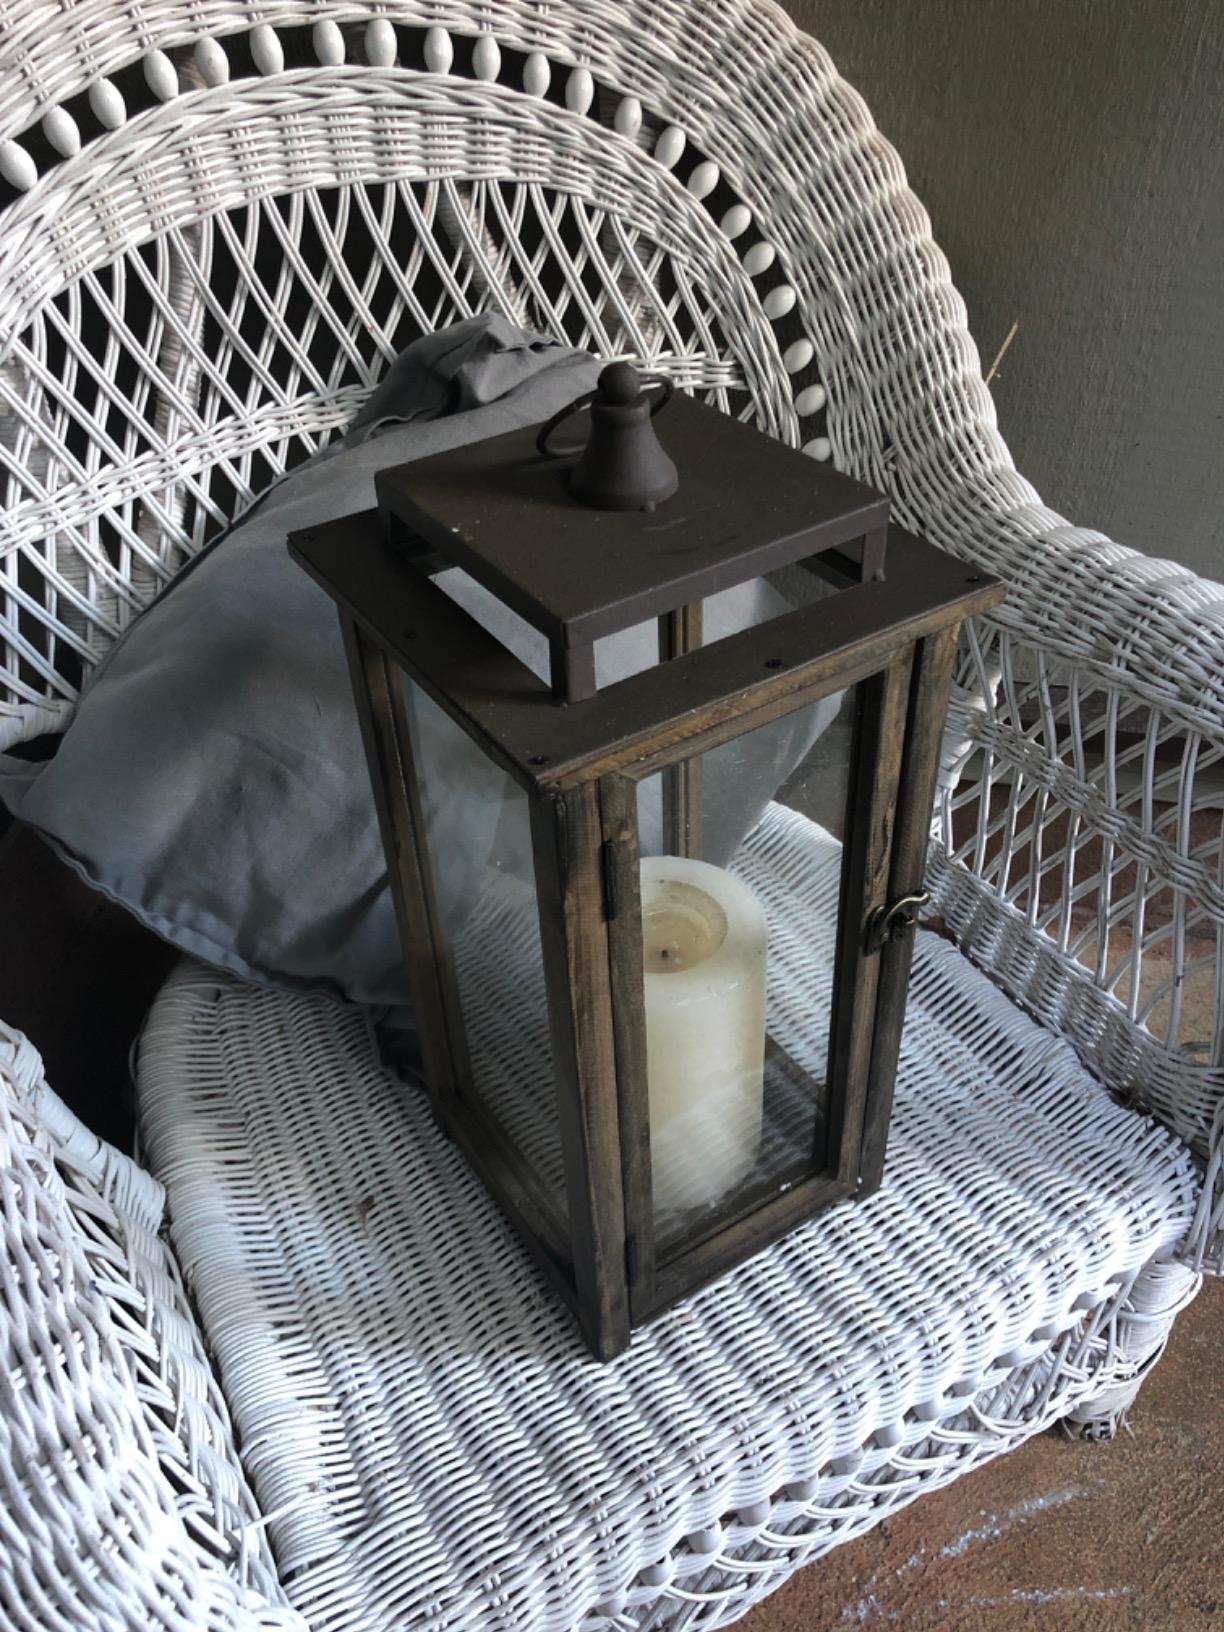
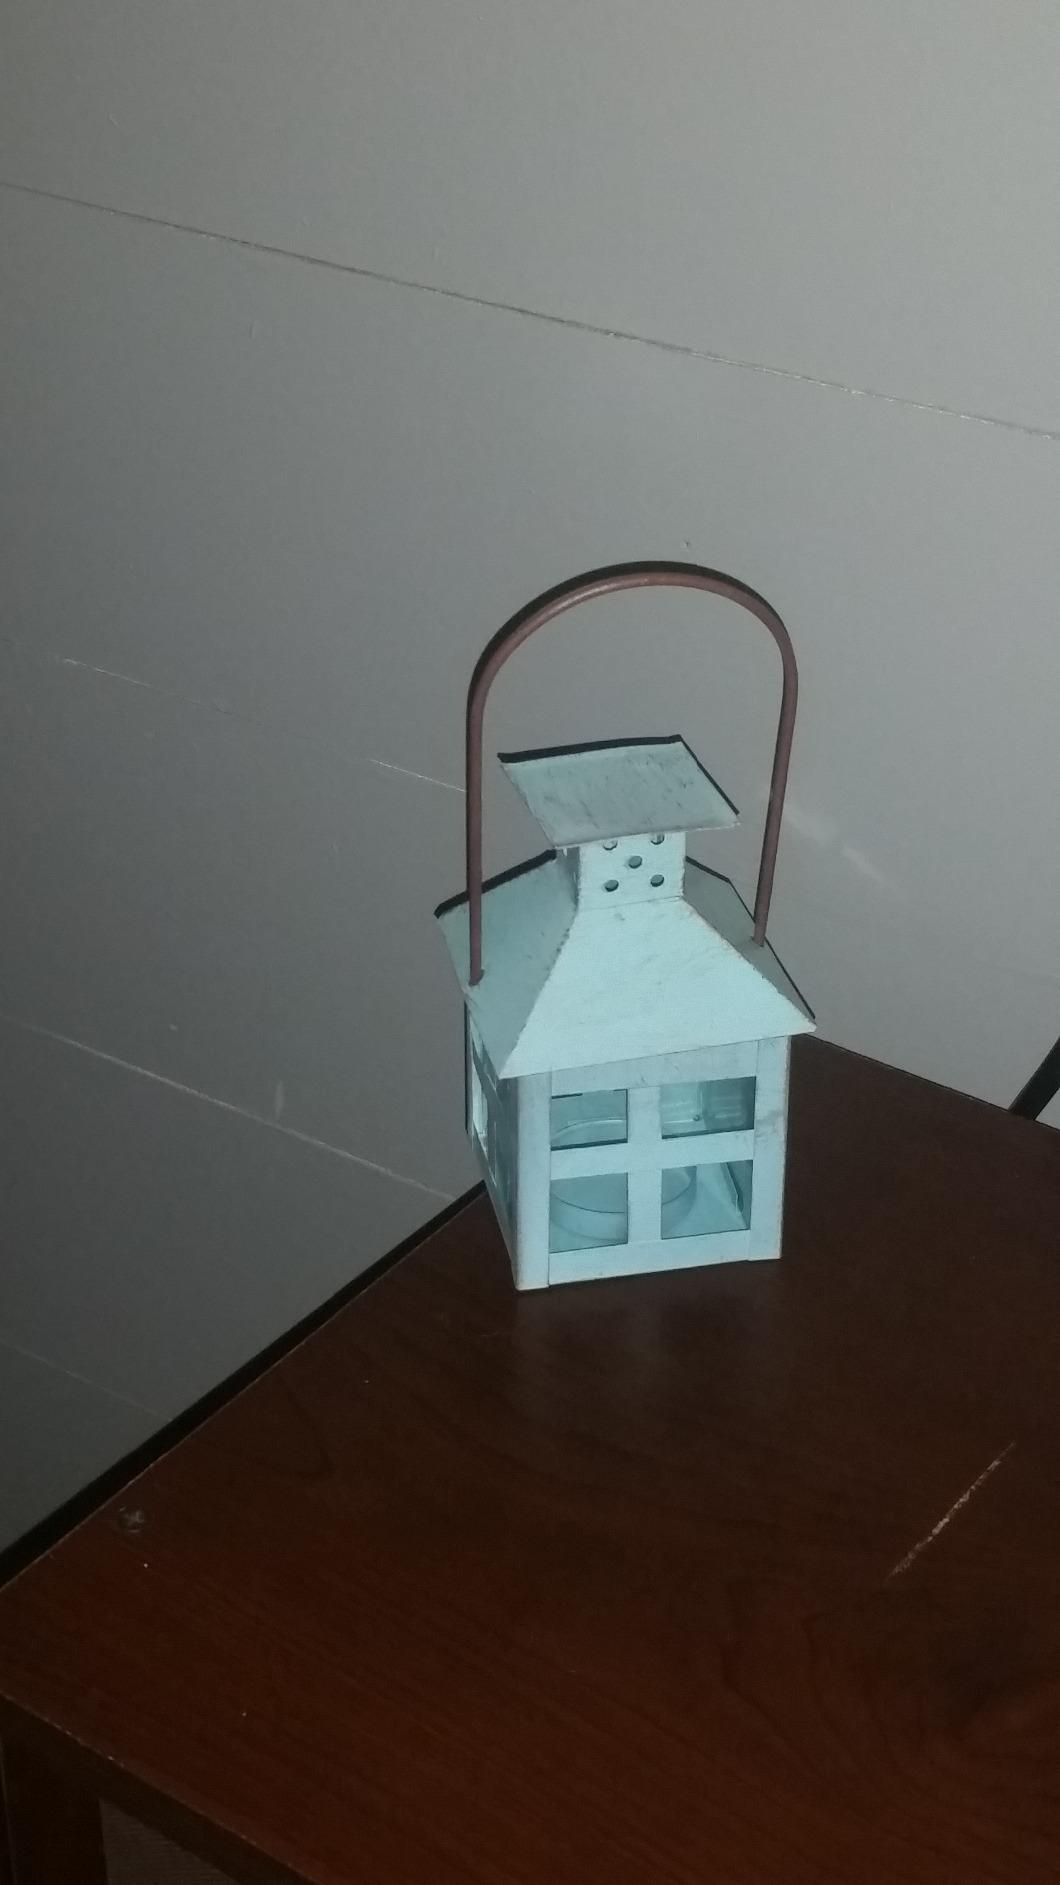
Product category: lantern
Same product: no